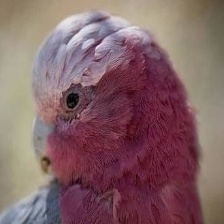
Species: ROSE BREASTED COCKATOO
Scientific name: EOLOPHUS ROSEICAPILLA
ImageNet parent category: sulphur-crested_cockatoo